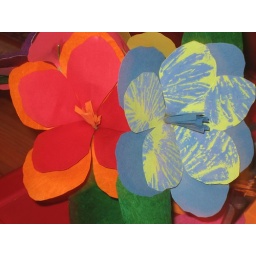
5-6 inches in diameter - small. handmade paper flower